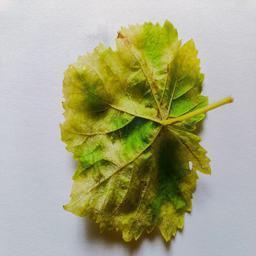
Label: Downy Mildew